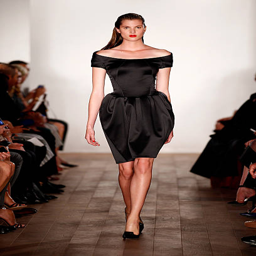
a model walks the runway at the fashion show during spring .